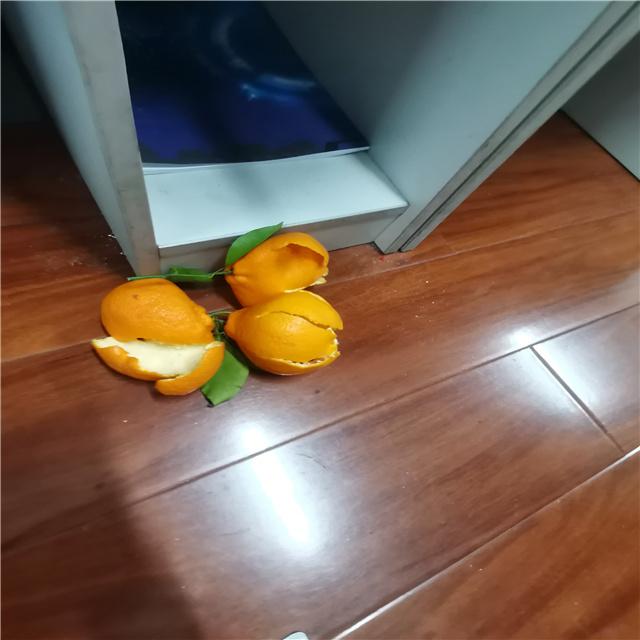
Label: peels